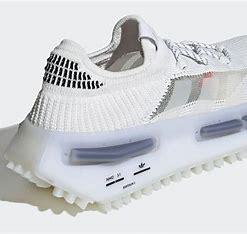
Brand: Adidas
Model: NMD Sale